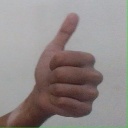
अक्षर: थ